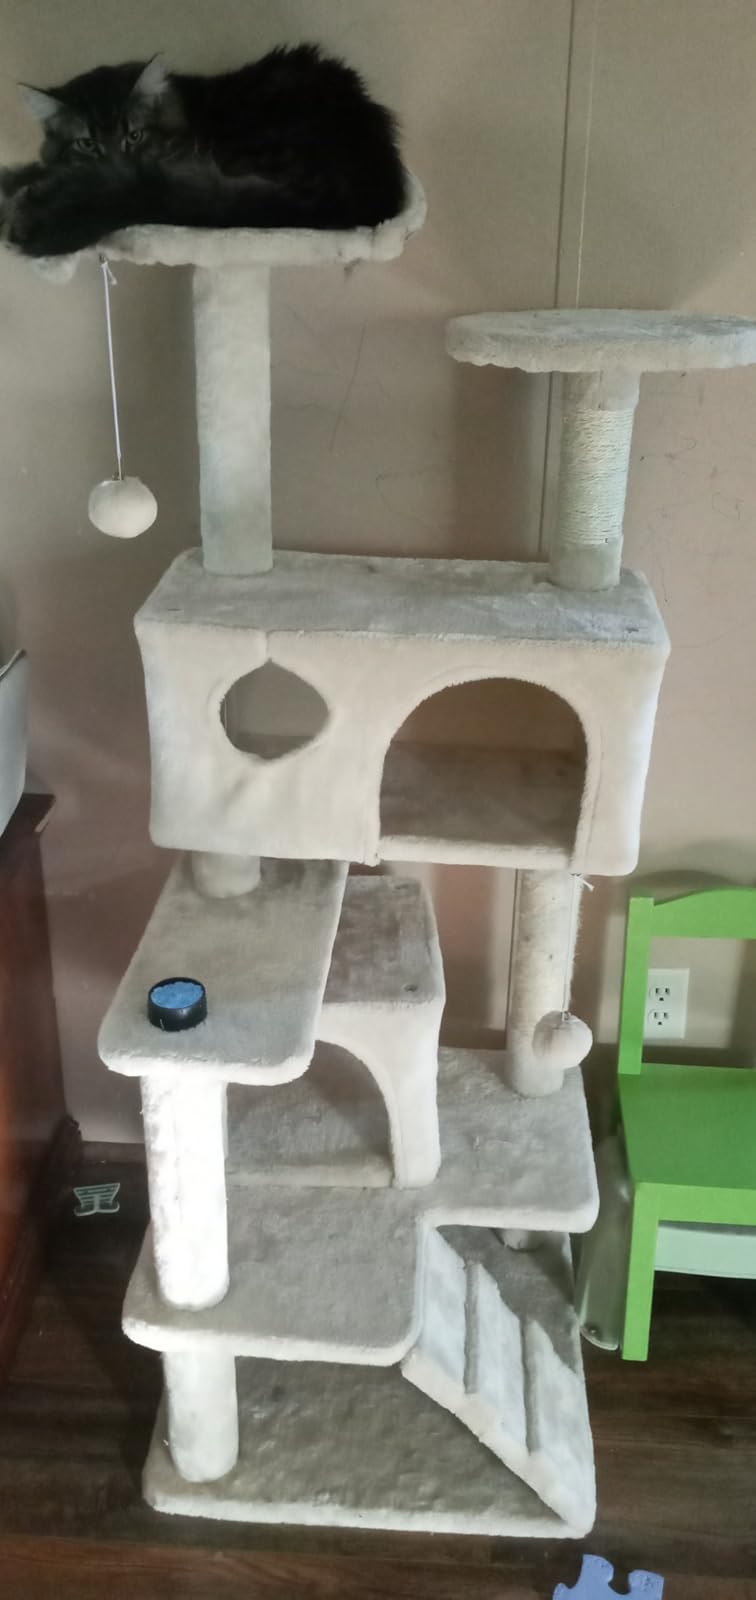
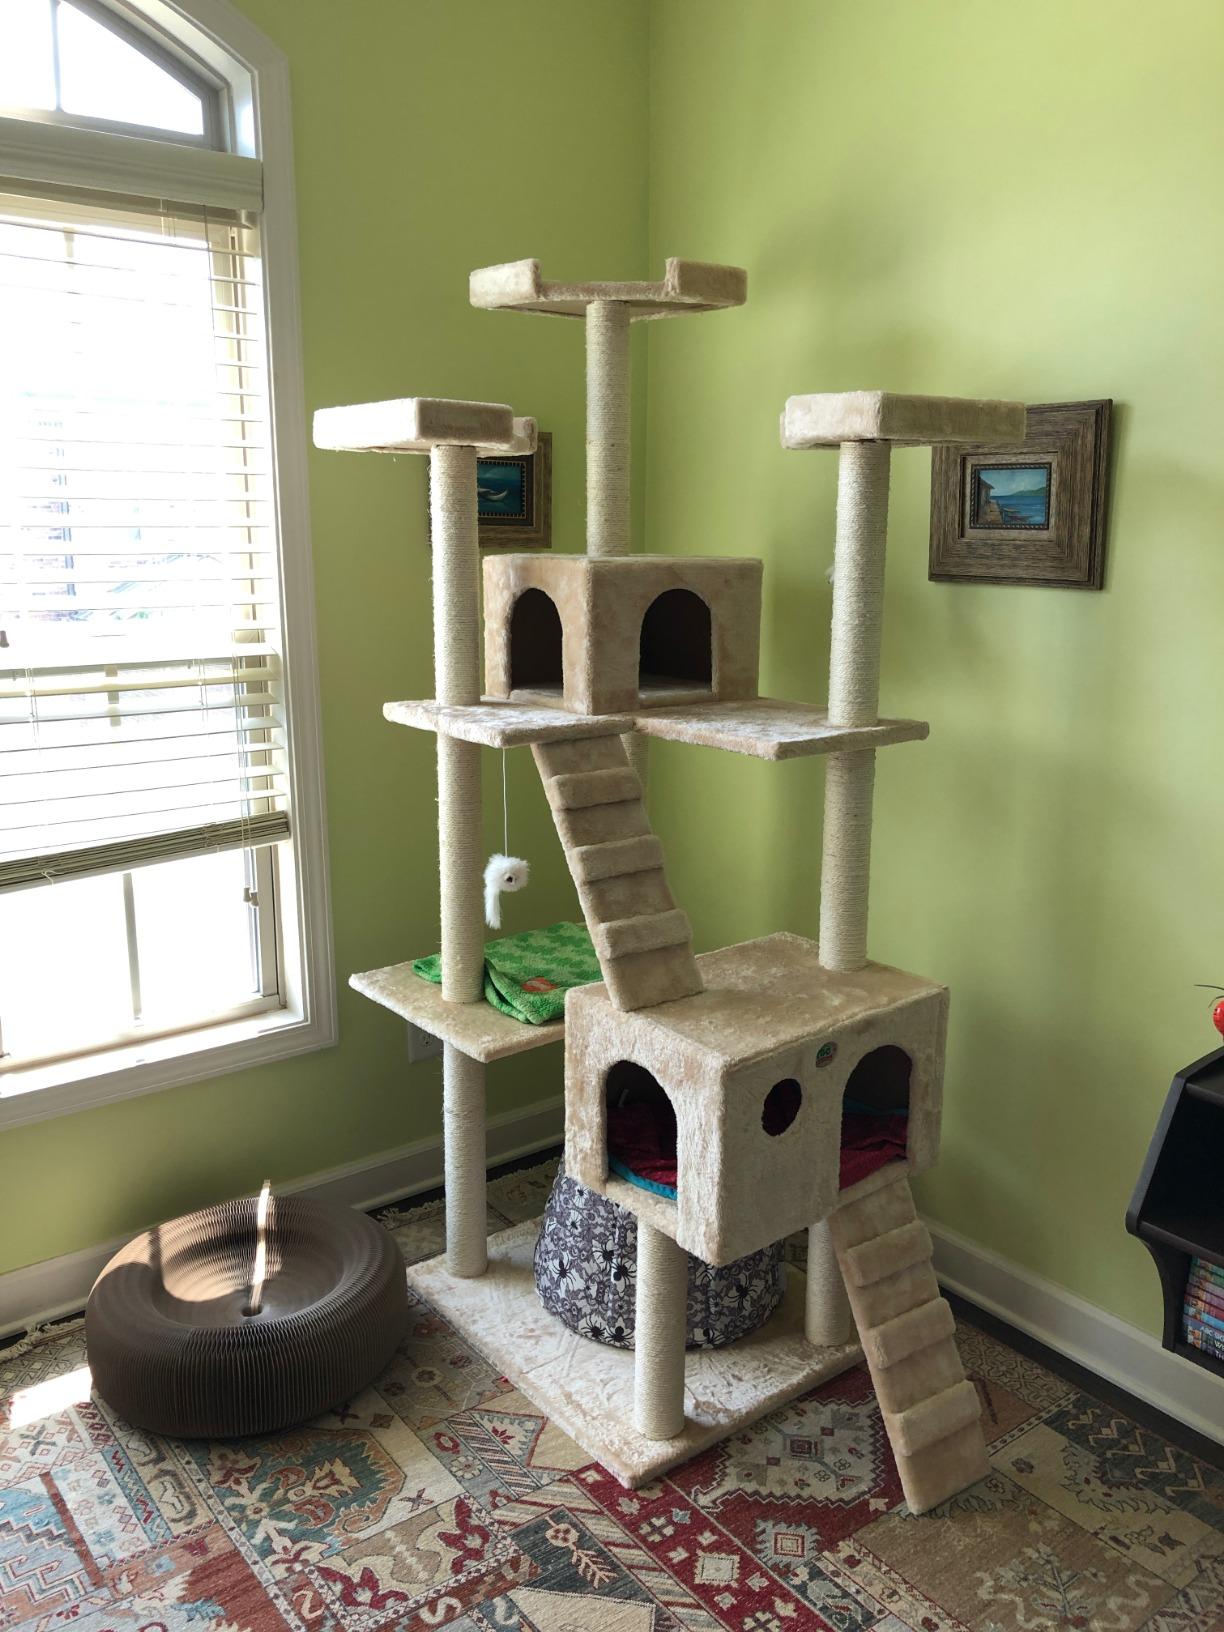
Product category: items_cat tree
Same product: no